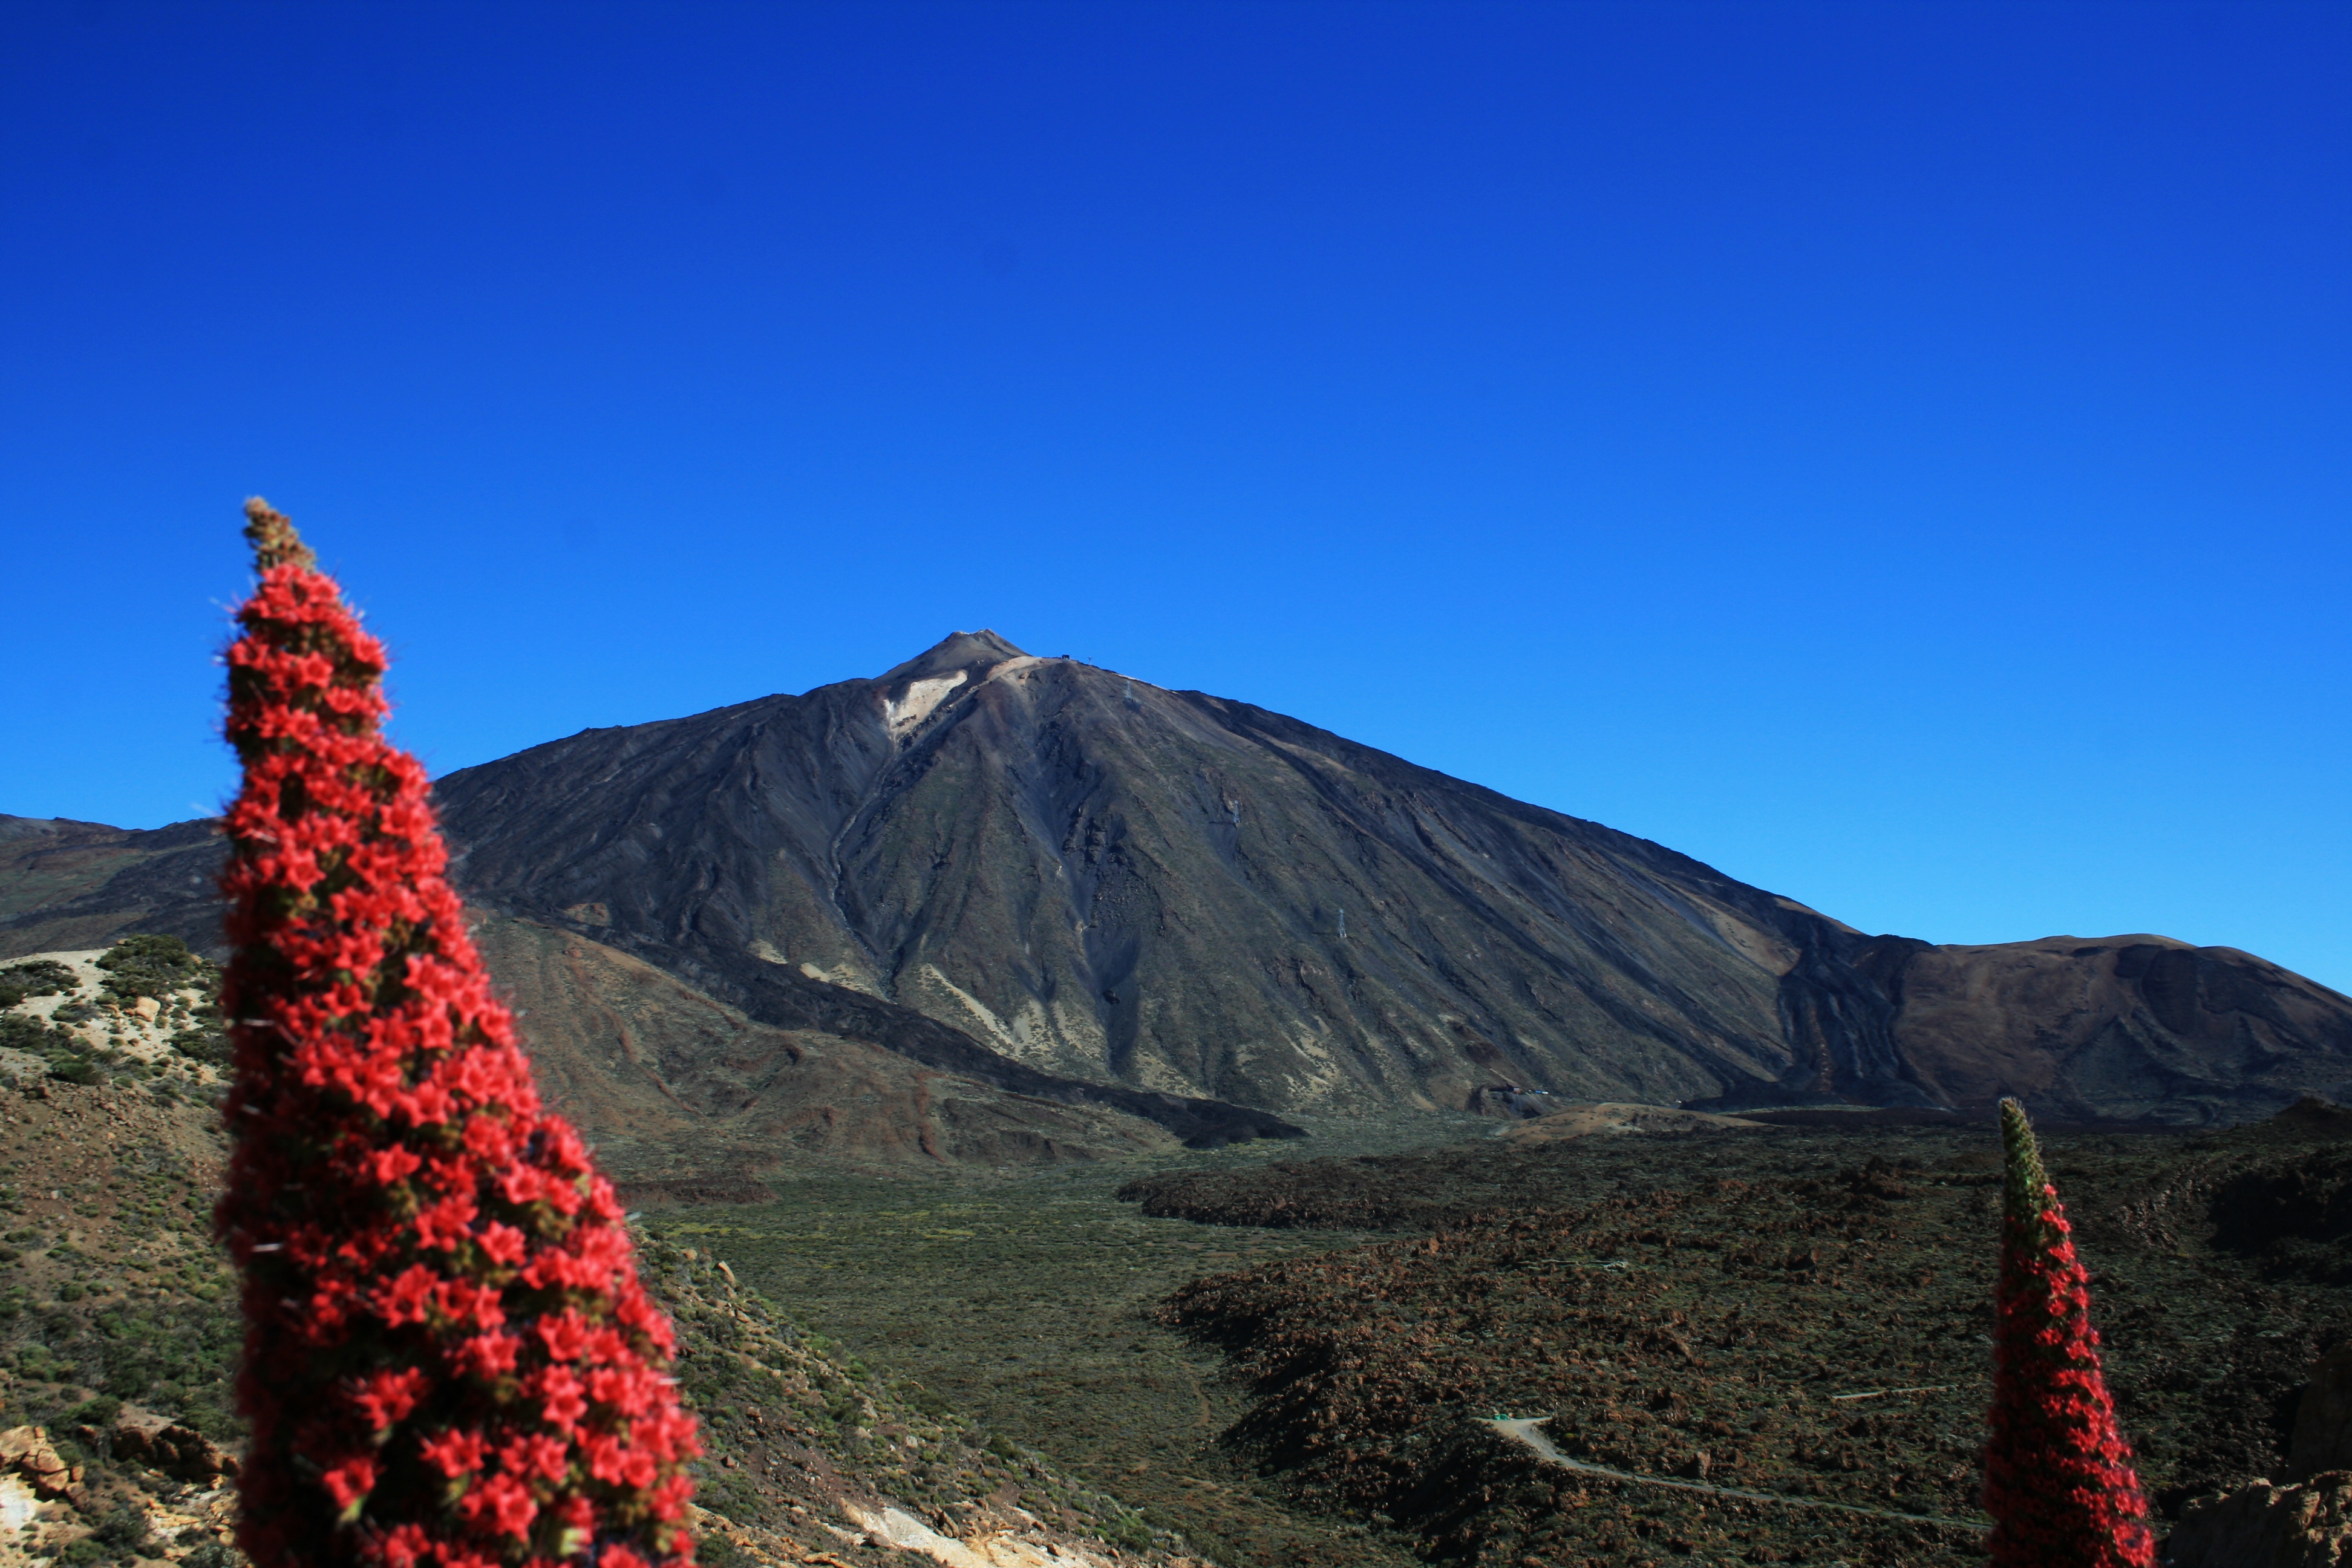
wilderness, mountain, hill, adventure, valley, mountain range, national park, ridge, summit, geology, plateau, tenerife, red flowers, canary islands, teide, landform, teide national park, national park teide, tajinaste rojo, tajinaste, geographical feature, mountainous landforms